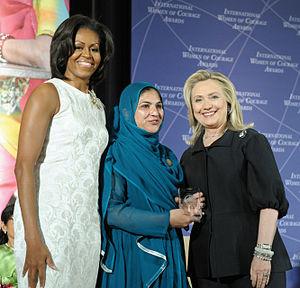
Shad Begum est une travailleuse sociale et une défenseuse pakistanaise pour les droits des femmes. Elle naît en 1979 à Talash, dans le district de Dir au Pakistan. Elle est la fondatrice et directrice exécutive de l'Association pour le Comportement et la Transformation des Connaissances. Elle propose aux femmes une formation politique, le microcrédit, une éducation de base et des services de santé, dans l'une des régions les plus conservatrice du Pakistan.